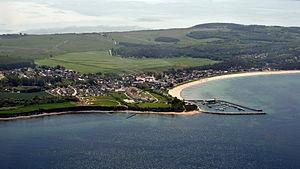
Glowe est une commune sur l'île de Rügen, dans l'arrondissement de Poméranie-Occidentale-Rügen, Land de Mecklembourg-Poméranie-Occidentale.